Jemez Mountains

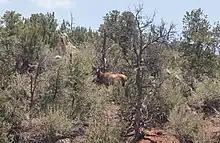
Jemez Mountain American Elk

The Jemez Mountains house the American elk (wapiti), the golden-mantled ground squirrel, the Gunnison's prairie dog, American beavers, black bears, and mountain lions. The Jemez Mountains are also home to a federally endangered species, the Jemez Mountains salamander. This species is mostly found in mixed-conifer forests and was listed under the Endangered Species Act in 2013. The Jemez Mountains salamander's habitat is in danger due to forest fires, increased tree density, the destruction of habitat, and climate change.